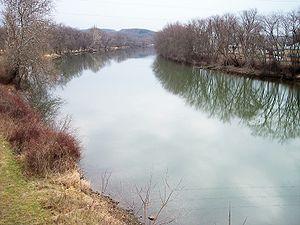
La rivière Tuscarawas est une rivière affluente de la rivière Muskingum. Elle a 209 km de long, dans le nord-est de l'Ohio aux États-Unis. Via le Muskingum et la rivière Ohio, il fait partie du bassin versant du Mississippi, qui draine une zone de 2 590 km² sur parties englacées et les parties non glaciaires du plateau d'Allegheny.